The Gentlewoman

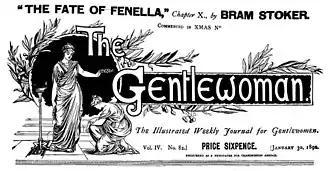
"The Gentlewoman" dated January 30, 1892, advertised Bram Stoker's contribution to an unusual novel, "The Fate of Fenella"

The Gentlewoman was a weekly illustrated paper for women founded in 1890 and published in London.